Question: Please indicate a possible affordance area of the knife that can be used for cutting
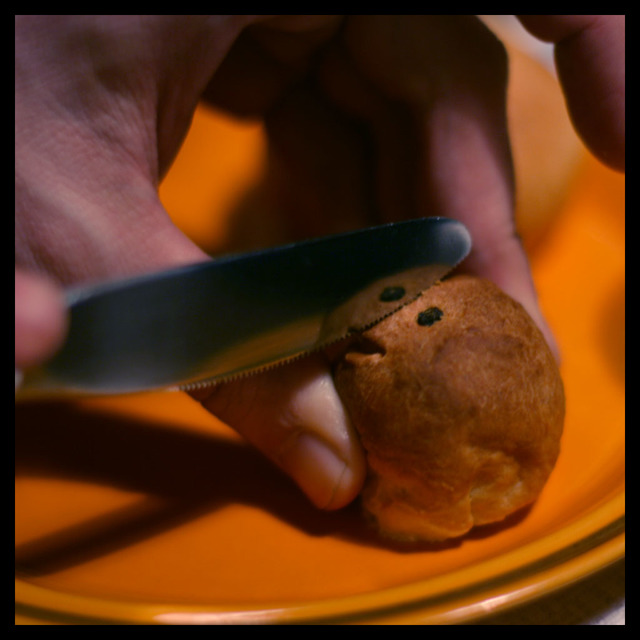
Answer: [27.365, 216.684, 470.785, 395.393]